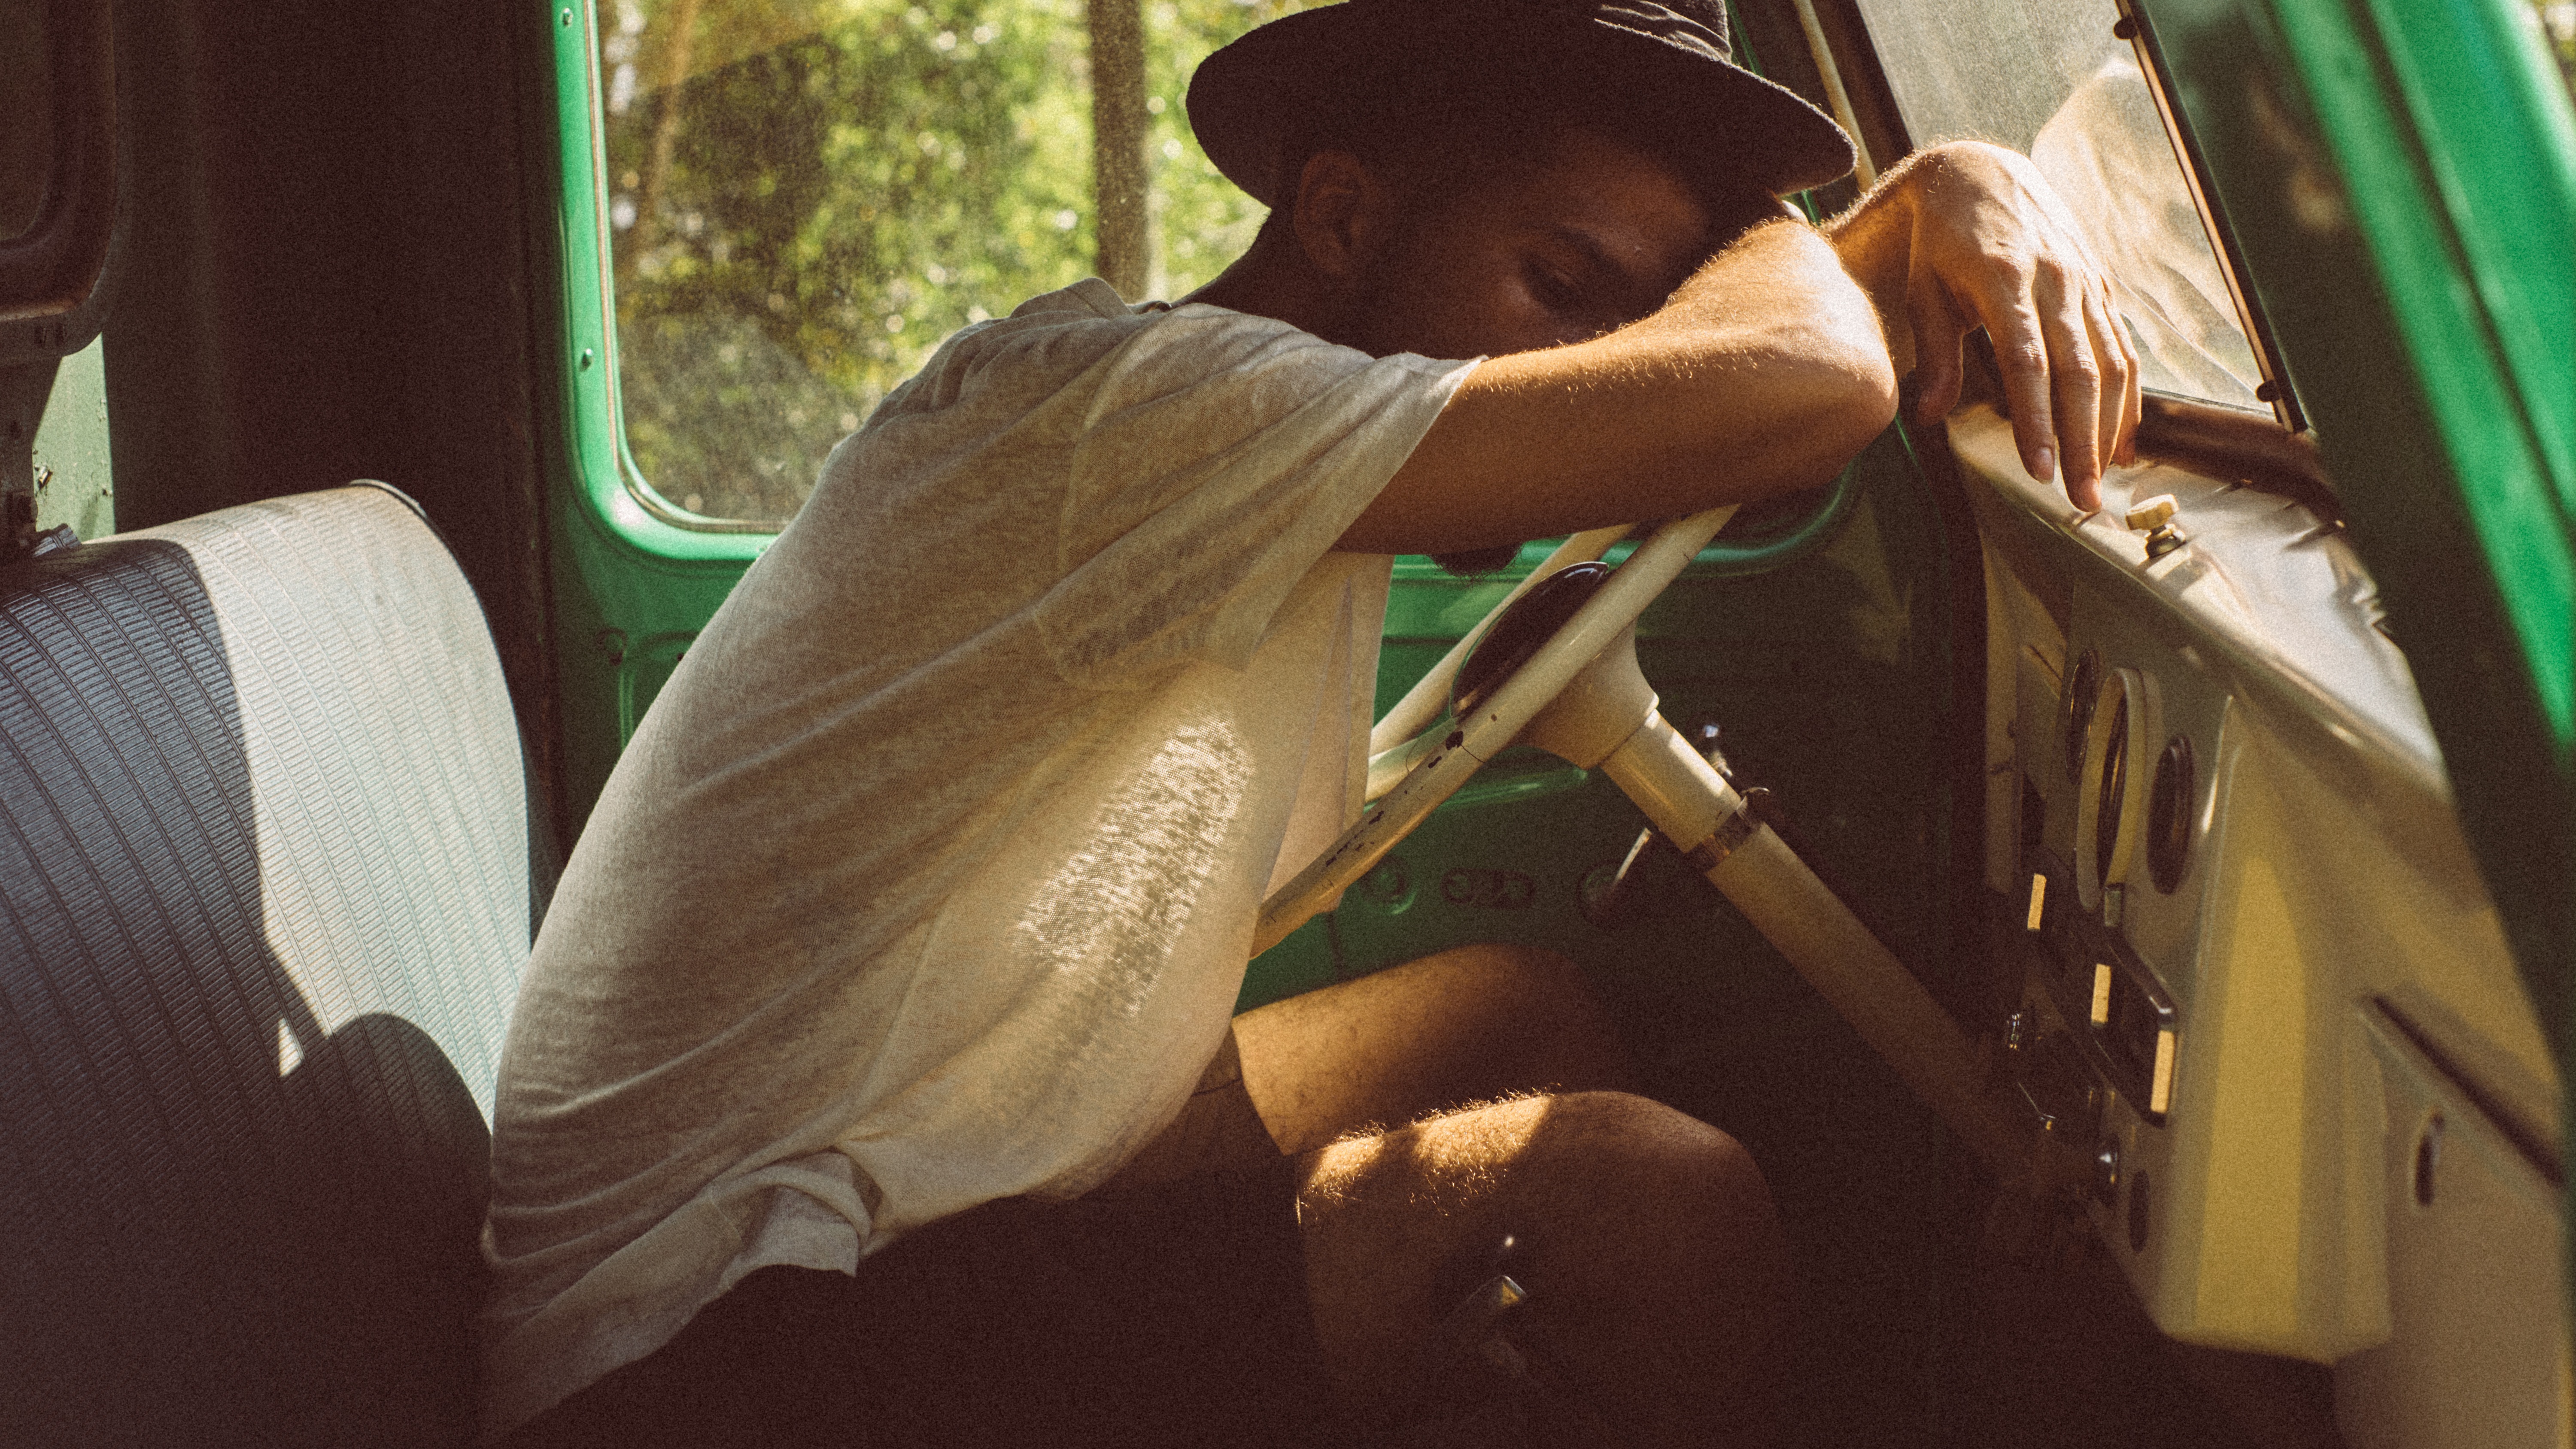
hand, man, person, girl, car, photography, color, romance, eye, head, photograph, image, organ, interaction, sense, human action